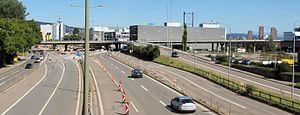
L'Autoroute A1 est une autoroute suisse, axe routier est-ouest du pays. Cette autoroute, qui va de la frontière française jusqu'à la frontière autrichienne, relie les principales régions culturelles ainsi que les principaux pôles économiques du pays en passant par les villes de Genève, Lausanne, Berne, Aarau, Zurich, Winterthour et Saint-Gall. Plus longue autoroute du réseau suisse, elle suit pour l'essentiel l'itinéraire de la route principale 1.